Walter Fox-Strangways, 8th Earl of Ilchester

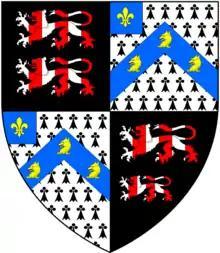
Arms of Fox-Strangways

The arms of the head of the Fox-Strangways family are blazoned "Quarterly of four: 1st & 4th: Sable, two lions passant paly of six argent and gules" (Strangways); "2nd & 3rd: Ermine, on a chevron azure three foxes' heads and necks erased or on a canton of the second a fleur-de-lys of the third" (Fox).